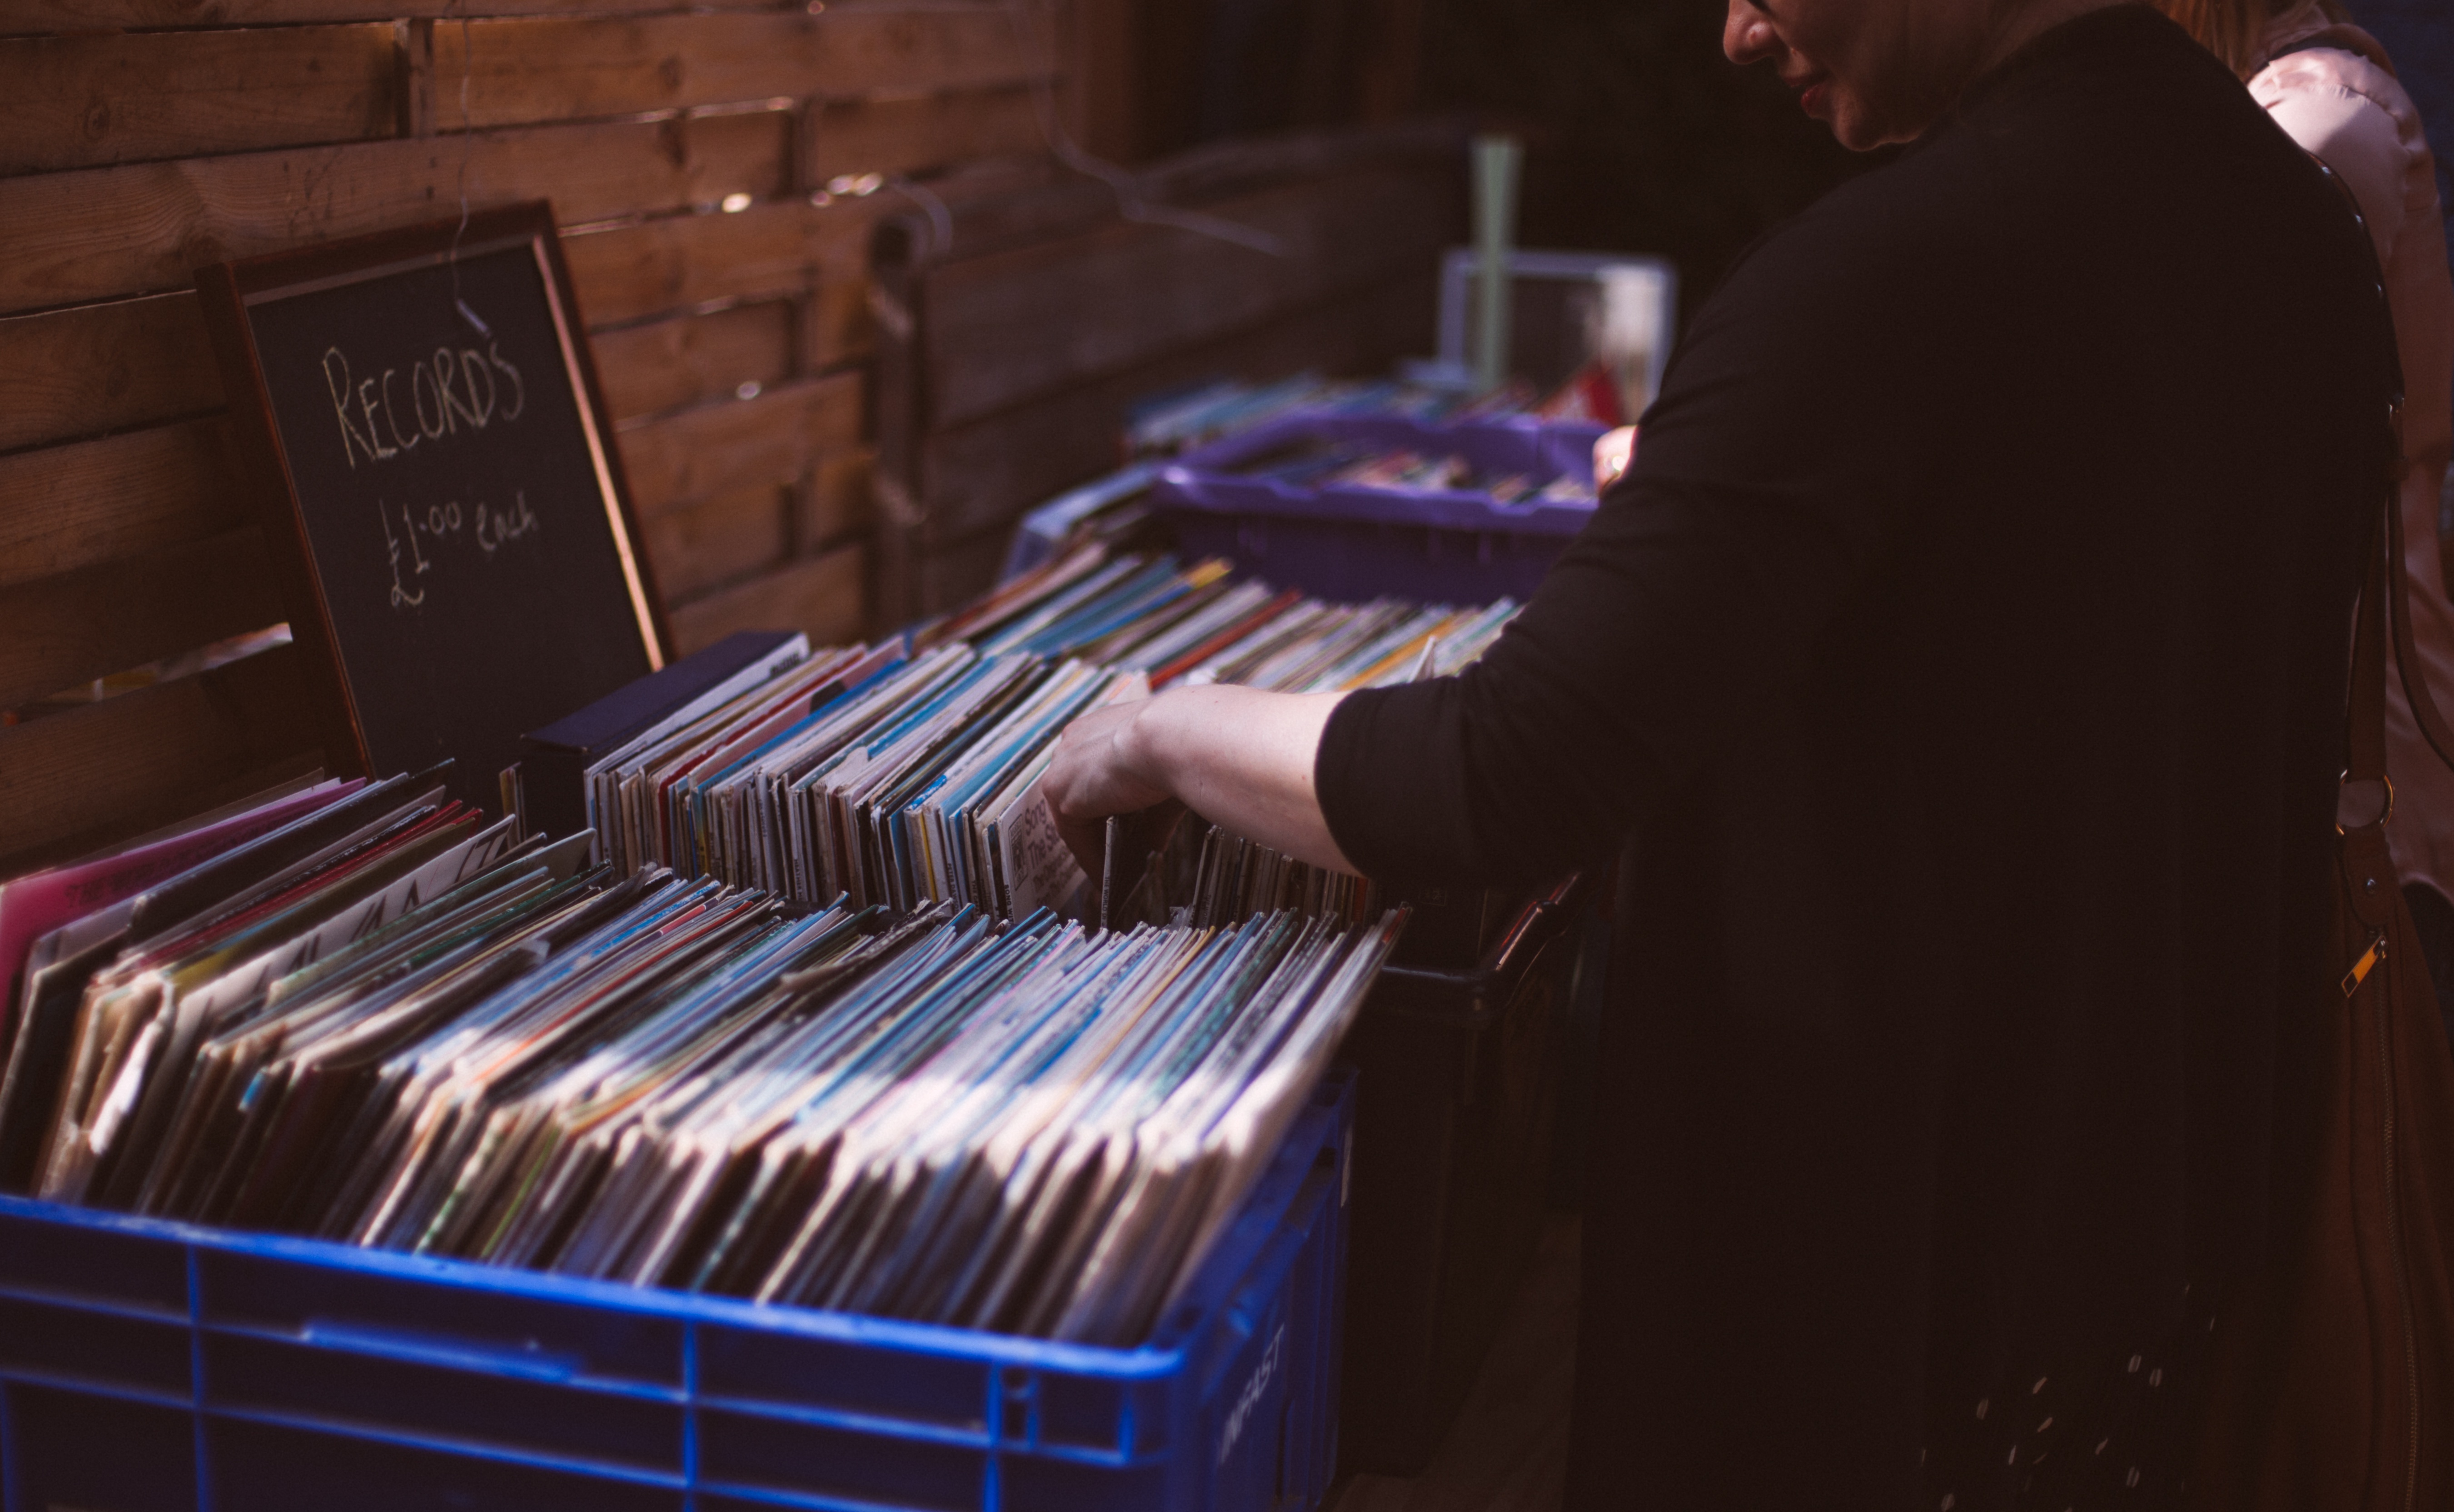
person, record, music, vinyl, keyboard, technology, piano, shopping, musical instrument, string instrument, bandoneon